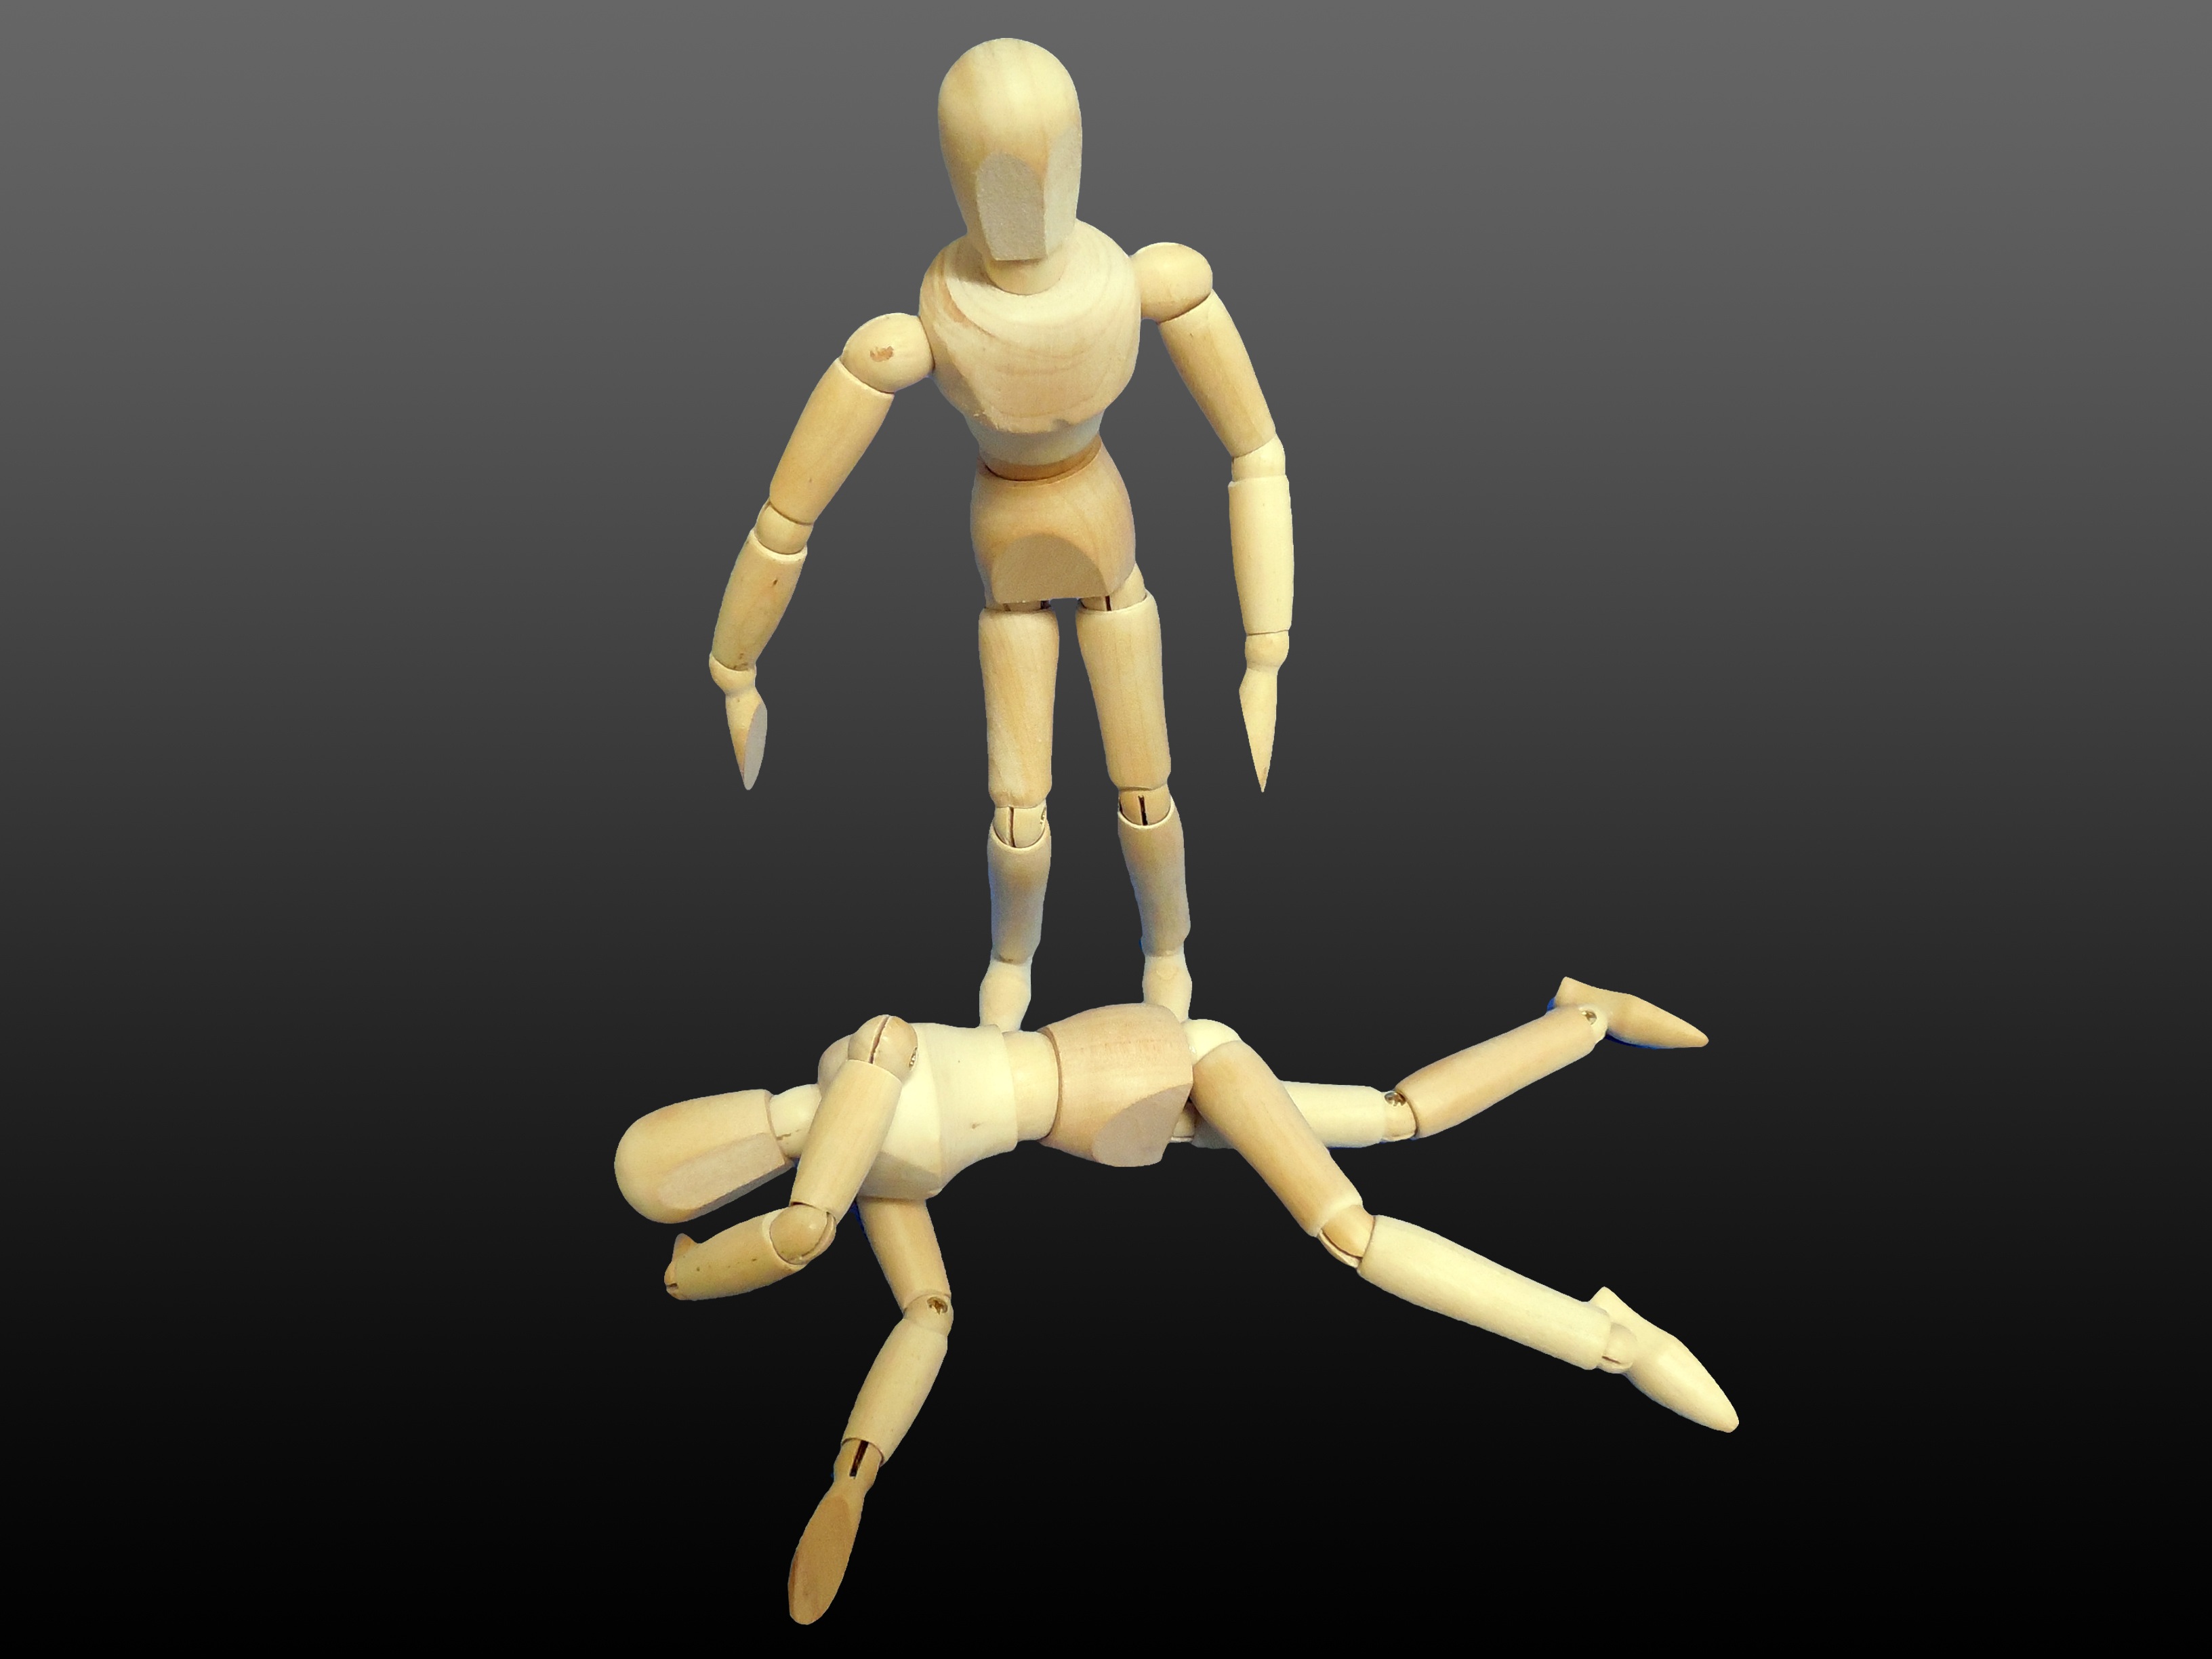
toy, muscle, help, doll, figure, action figure, accident, supply, emergency, rescue, medical, medic, wood doll, savior, first aid, paramedic, patch up, stable lateral position, page location